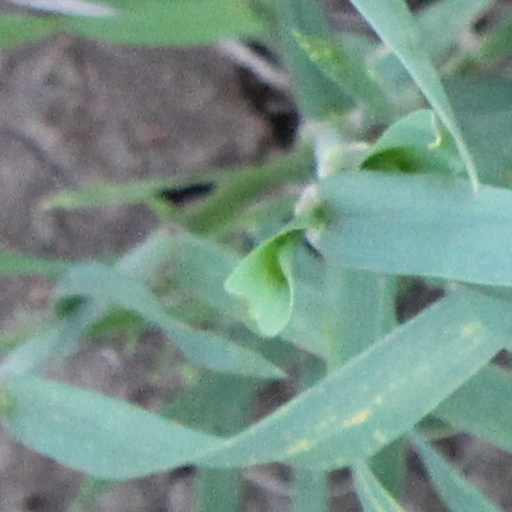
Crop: wheat